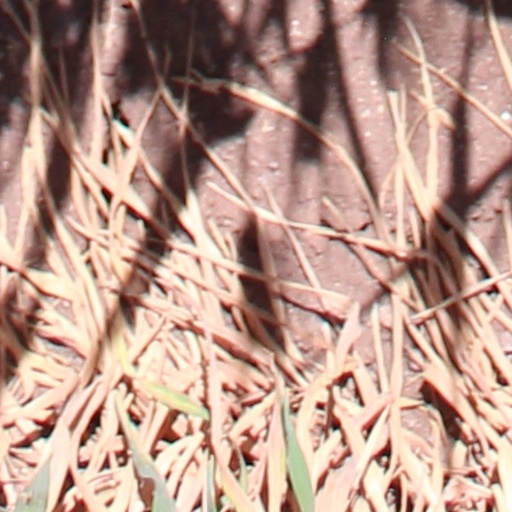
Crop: wheat